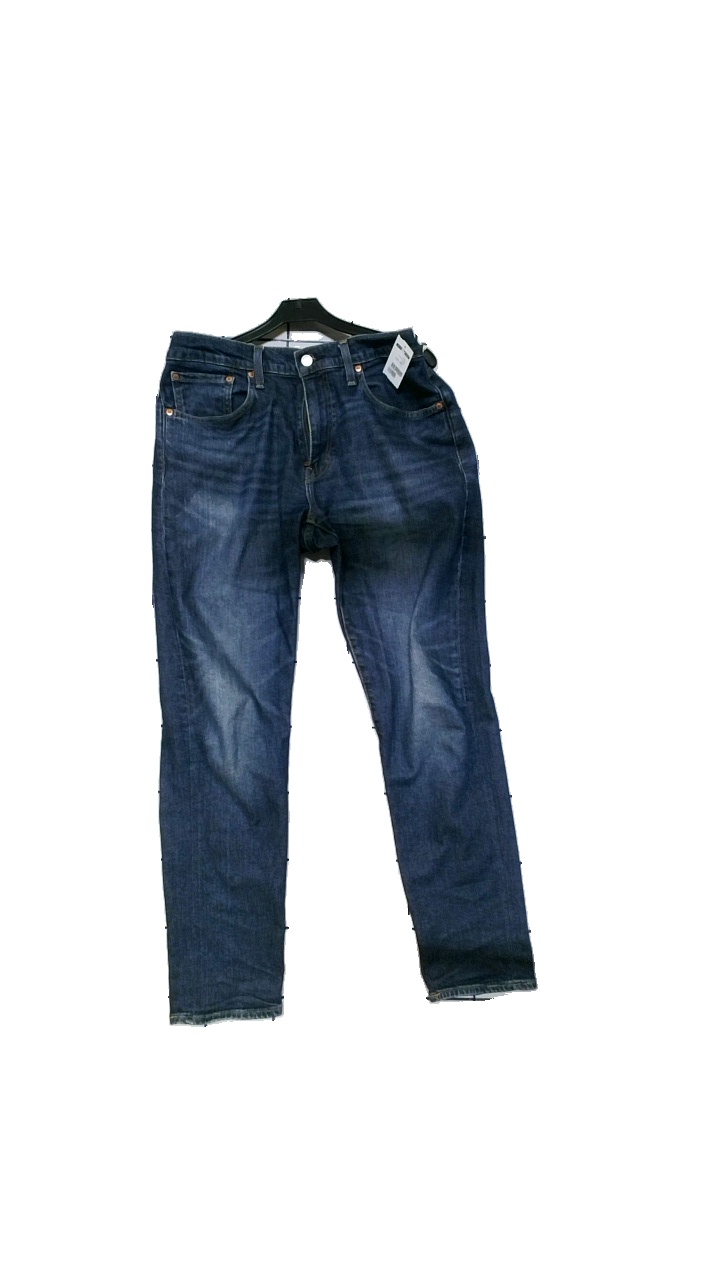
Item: Jeans (Unisex)
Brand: Levi's
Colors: Blue
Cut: Regular
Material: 68% cotton,31% lyocell, 1% elastane
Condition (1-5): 4
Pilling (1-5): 2
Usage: Reuse
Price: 150-250